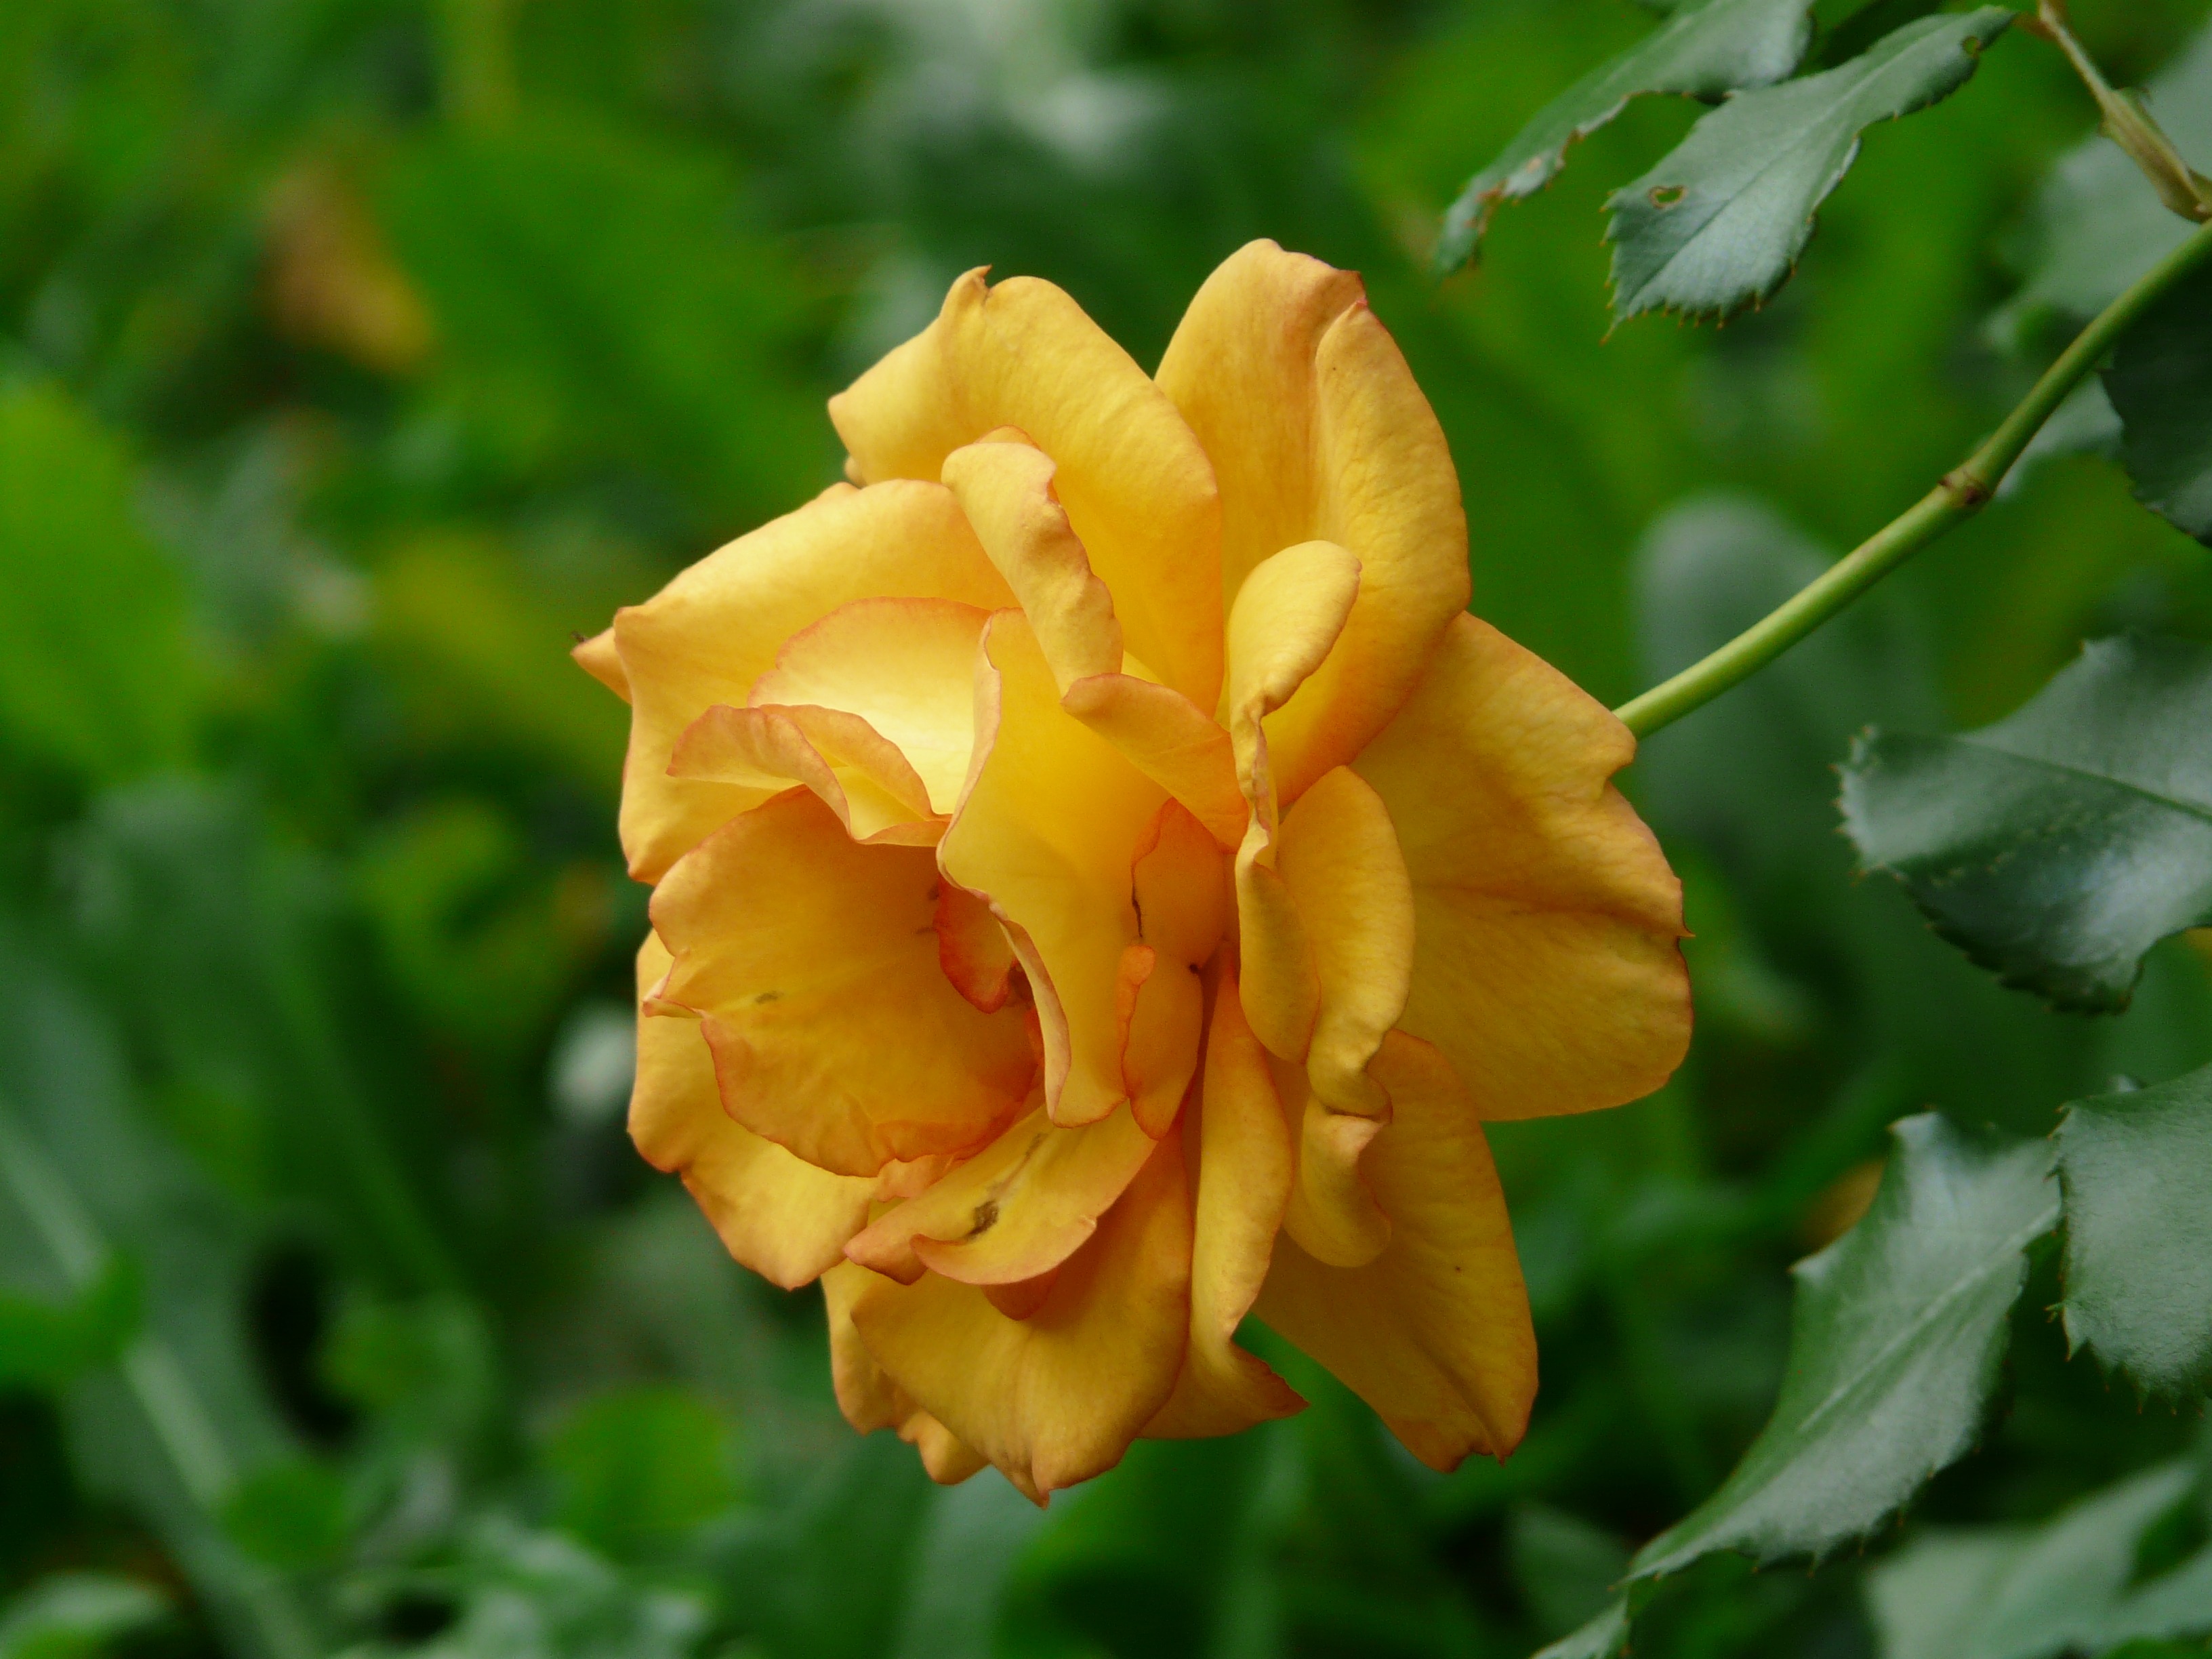
blossom, plant, flower, petal, bloom, rose, orange, botany, yellow, flora, shrub, floribunda, macro photography, rose greenhouse, flowering plant, garden roses, rose family, rosaceae, plant stem, land plant, large flowered evening primrose, austrian briar